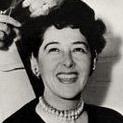
Age: 49